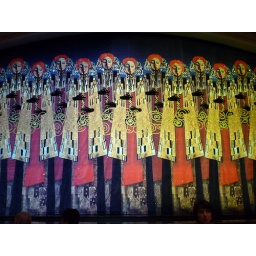
back drop in ship theater